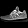
Label: Sneaker